Volkswagen Type 147 Kleinlieferwagen

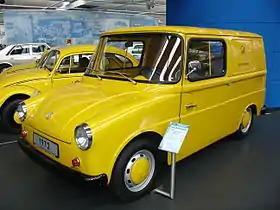
1972 "Bundespost" design

The Volkswagen Type 147 (informally Fridolin) was a panel van produced by the German automaker Volkswagen Commercial Vehicles from 1964 until 1974. The van was mainly built for the purposes of the state-owned "Deutsche Bundespost".